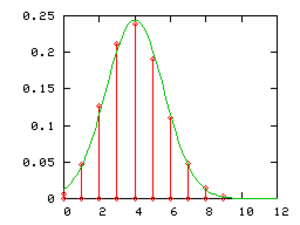
diagramme d'une loi binomiale de paramètres 12 , 1/3 et gaussienne associée. Image personnelle créée avec Gnuplot. Domaine public